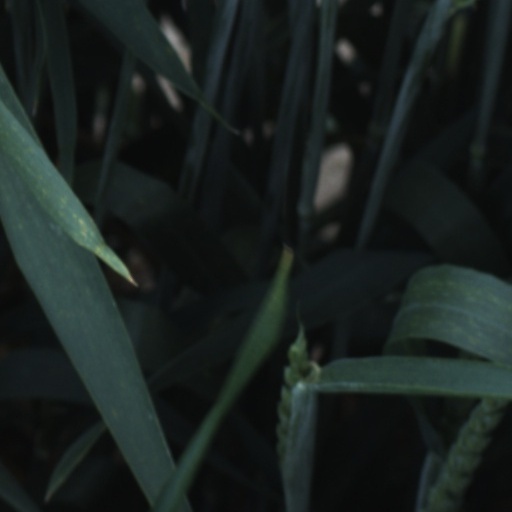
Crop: wheat